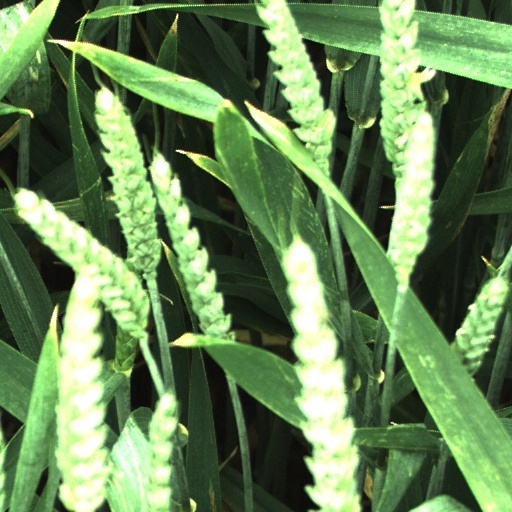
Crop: wheat